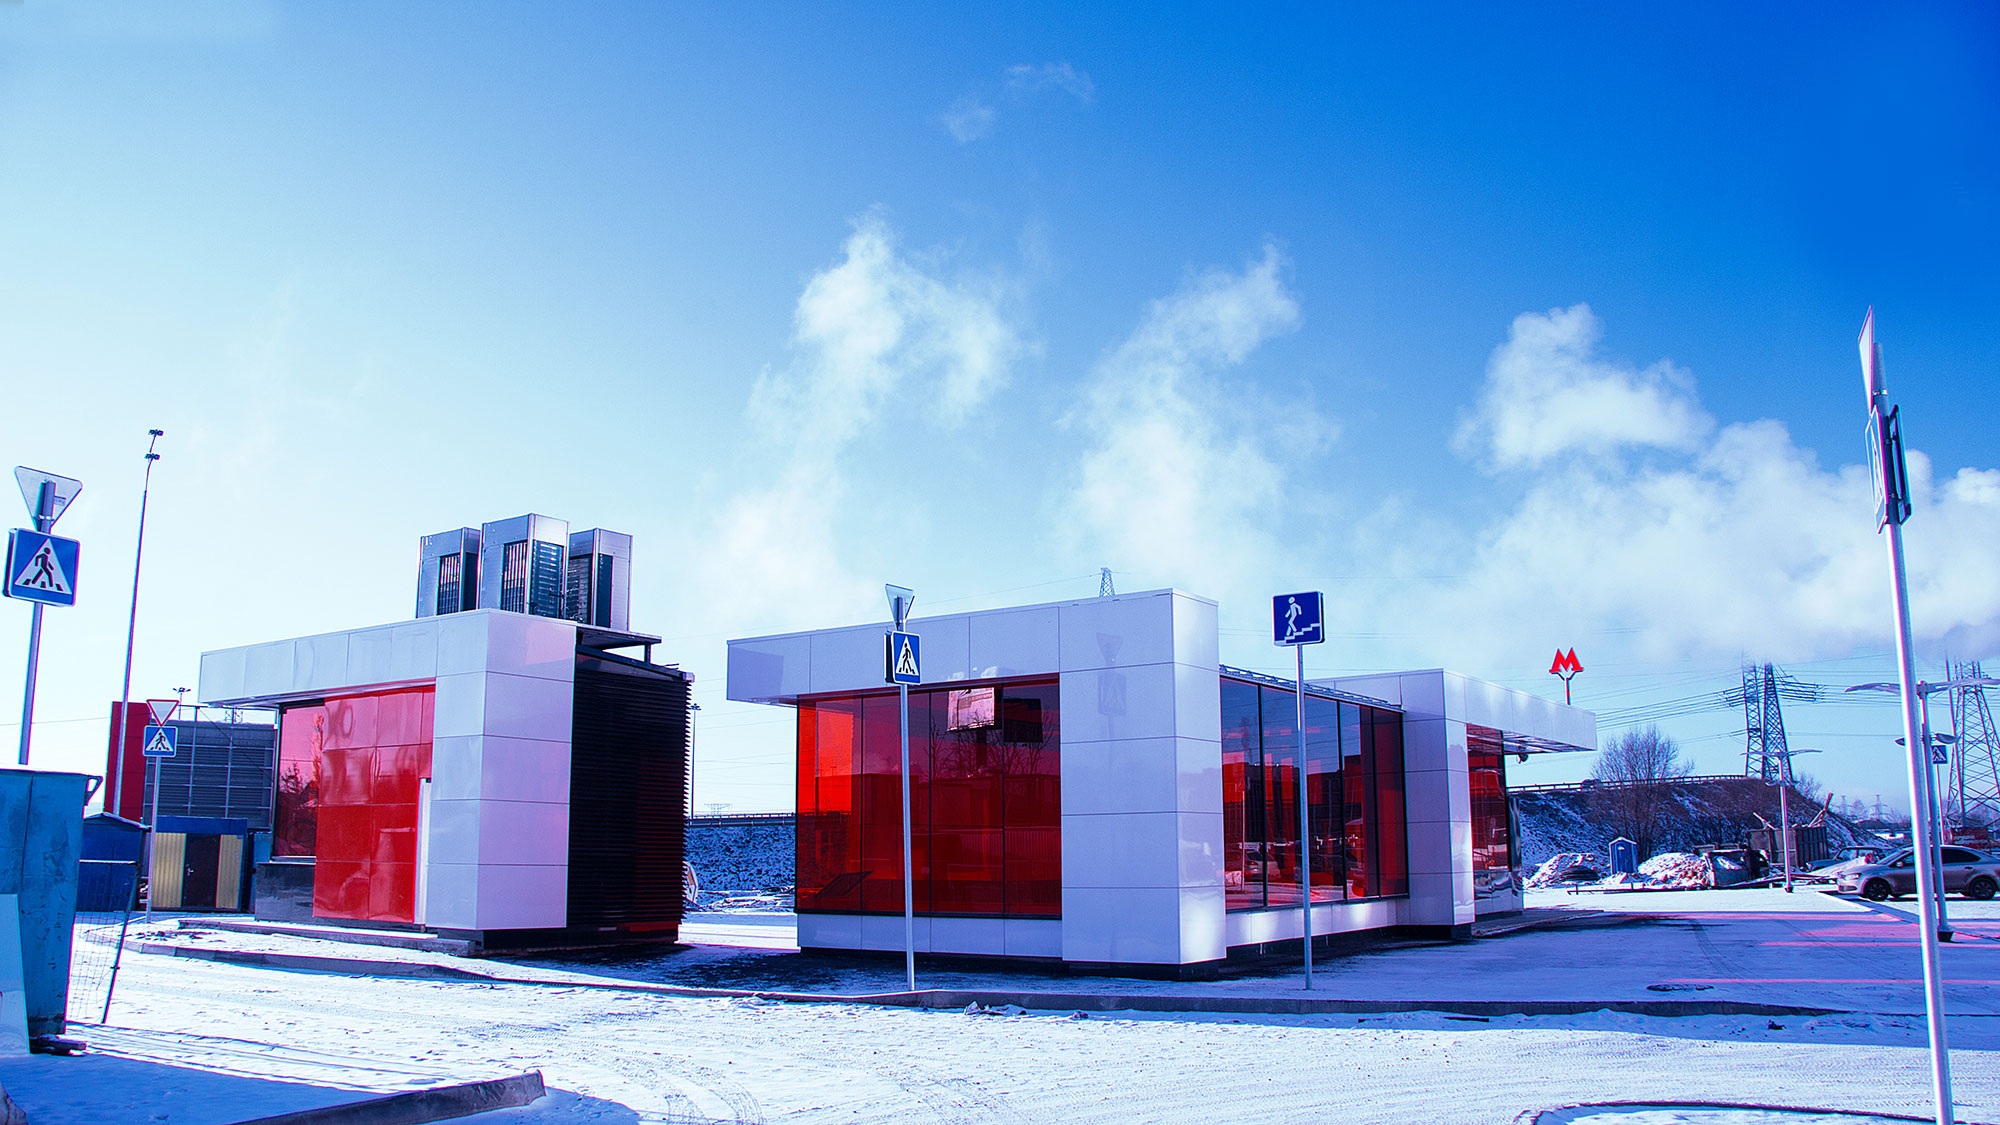
architecture, sky, street, window, glass, building, city, metro, transport, exit, facade, blue, stadium, blue sky, bright, center, moscow, russia, megalopolis, rumyantsevo, sport venue